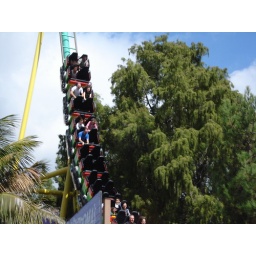
That's me, the blue shirt and big forehead with my daughters in the back seat